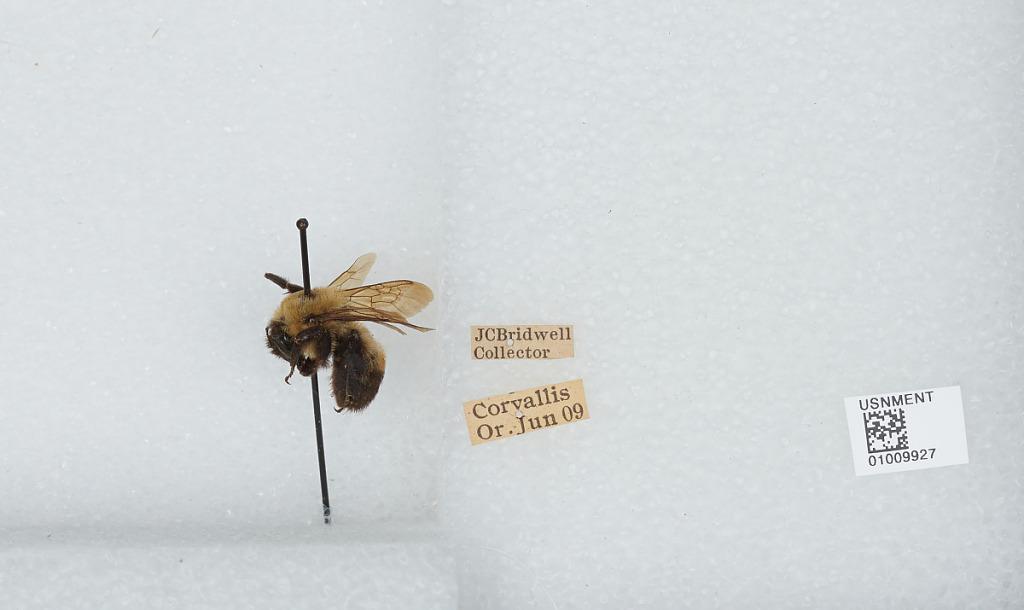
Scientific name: Bombus (Separatobombus) griseocollis (De Geer)
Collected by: J. Bridwell
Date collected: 1909-6-
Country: United States
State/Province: Oregon
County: Benton
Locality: Corvallis
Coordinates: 44.5667, -123.283